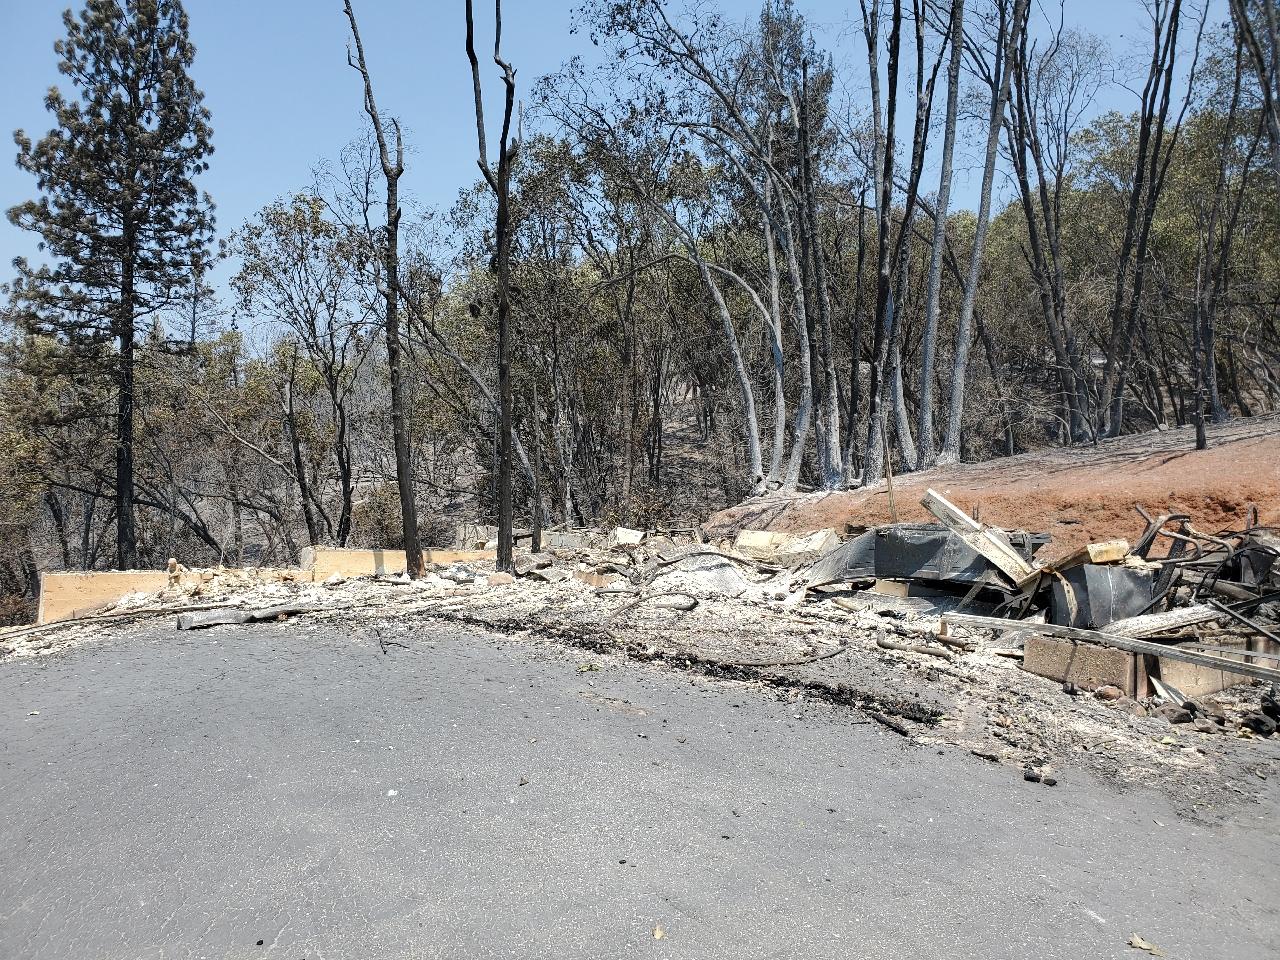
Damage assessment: destroyed